Fort of Almádena

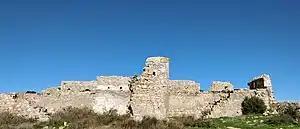
View of the Fort of Almádena, looking west

The fort was transferred to the Portuguese Ministry of Finance in 1940 and to the Municipality of Vila do Bispo in 1946. It is presently in poor condition although some improvements to the area have been made, in part with European Union funding. An inscription stone at the entrance is now in the Lagos regional museum.